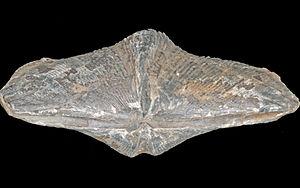
Cyrtospirifer verneuili
La réserve naturelle régionale de la carrière des Nerviens est une réserve naturelle régionale de la région Hauts-de-France créée le 25 mai 2009 afin de protéger un site possédant des plantes rares, d'une superficie un peu supérieure à trois hectares. Elle est localisée dans les communes de Bavay et de Saint-Waast, dans le département du Nord.